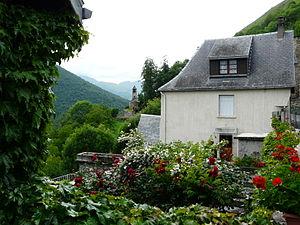
Le village de Cazaril-Laspènes vu depuis l'est, Haute-Garonne, France. Au fond, l'église Saint-Martin.
Cazarilh-Laspènes, anciennement orthographiée Cazaril-Laspènes, est une commune française située dans le département de la Haute-Garonne en région Occitanie.